Answer in natural language. Considering the relative positions, is black rectangular stone countertop above or below white refridgerator with water dispenser? Choose between the following options: below or above
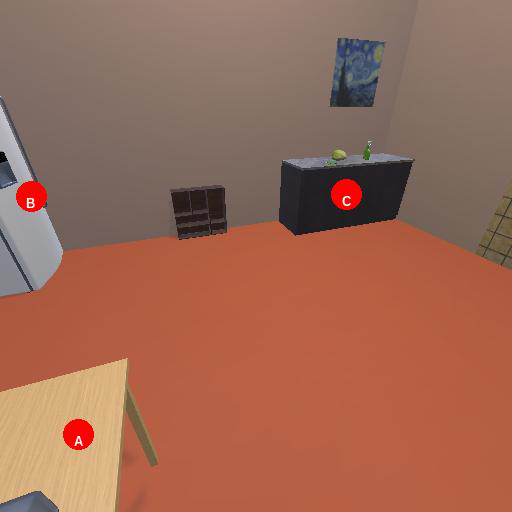
<answer>above</answer>